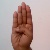
The image shows a hand gesture representing the letter 'B' in Indian Sign Language.